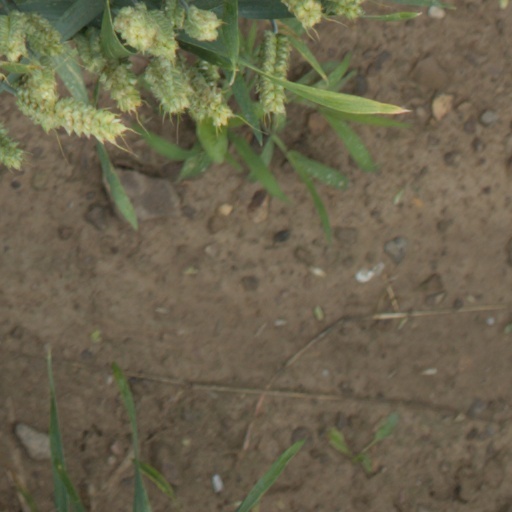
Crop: wheat